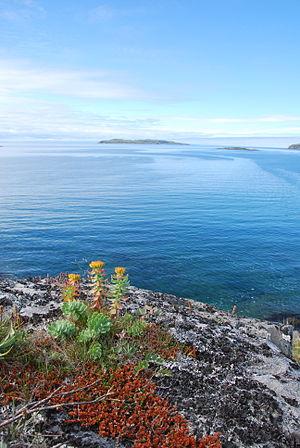
Rhodiole (rhodiola rosea), plante subarctique, à L'Anse aux Meadows, Terre-Neuve. Roseroot (rhodiola rosea), Subarctic Plant, L'Anse aux Meadows, Newfoundland and Labrador.